Biographies of Johann Sebastian Bach

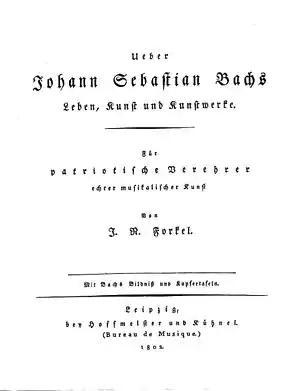
Title page of Johann Nikolaus Forkel's 1802 biography of Johann Sebastian Bach

The first major biographies of Johann Sebastian Bach, including those by Johann Nikolaus Forkel and Philipp Spitta, were published in the 19th century. Many more were published in the 20th century by, among others, Albert Schweitzer, Charles Sanford Terry, Christoph Wolff and Klaus Eidam.